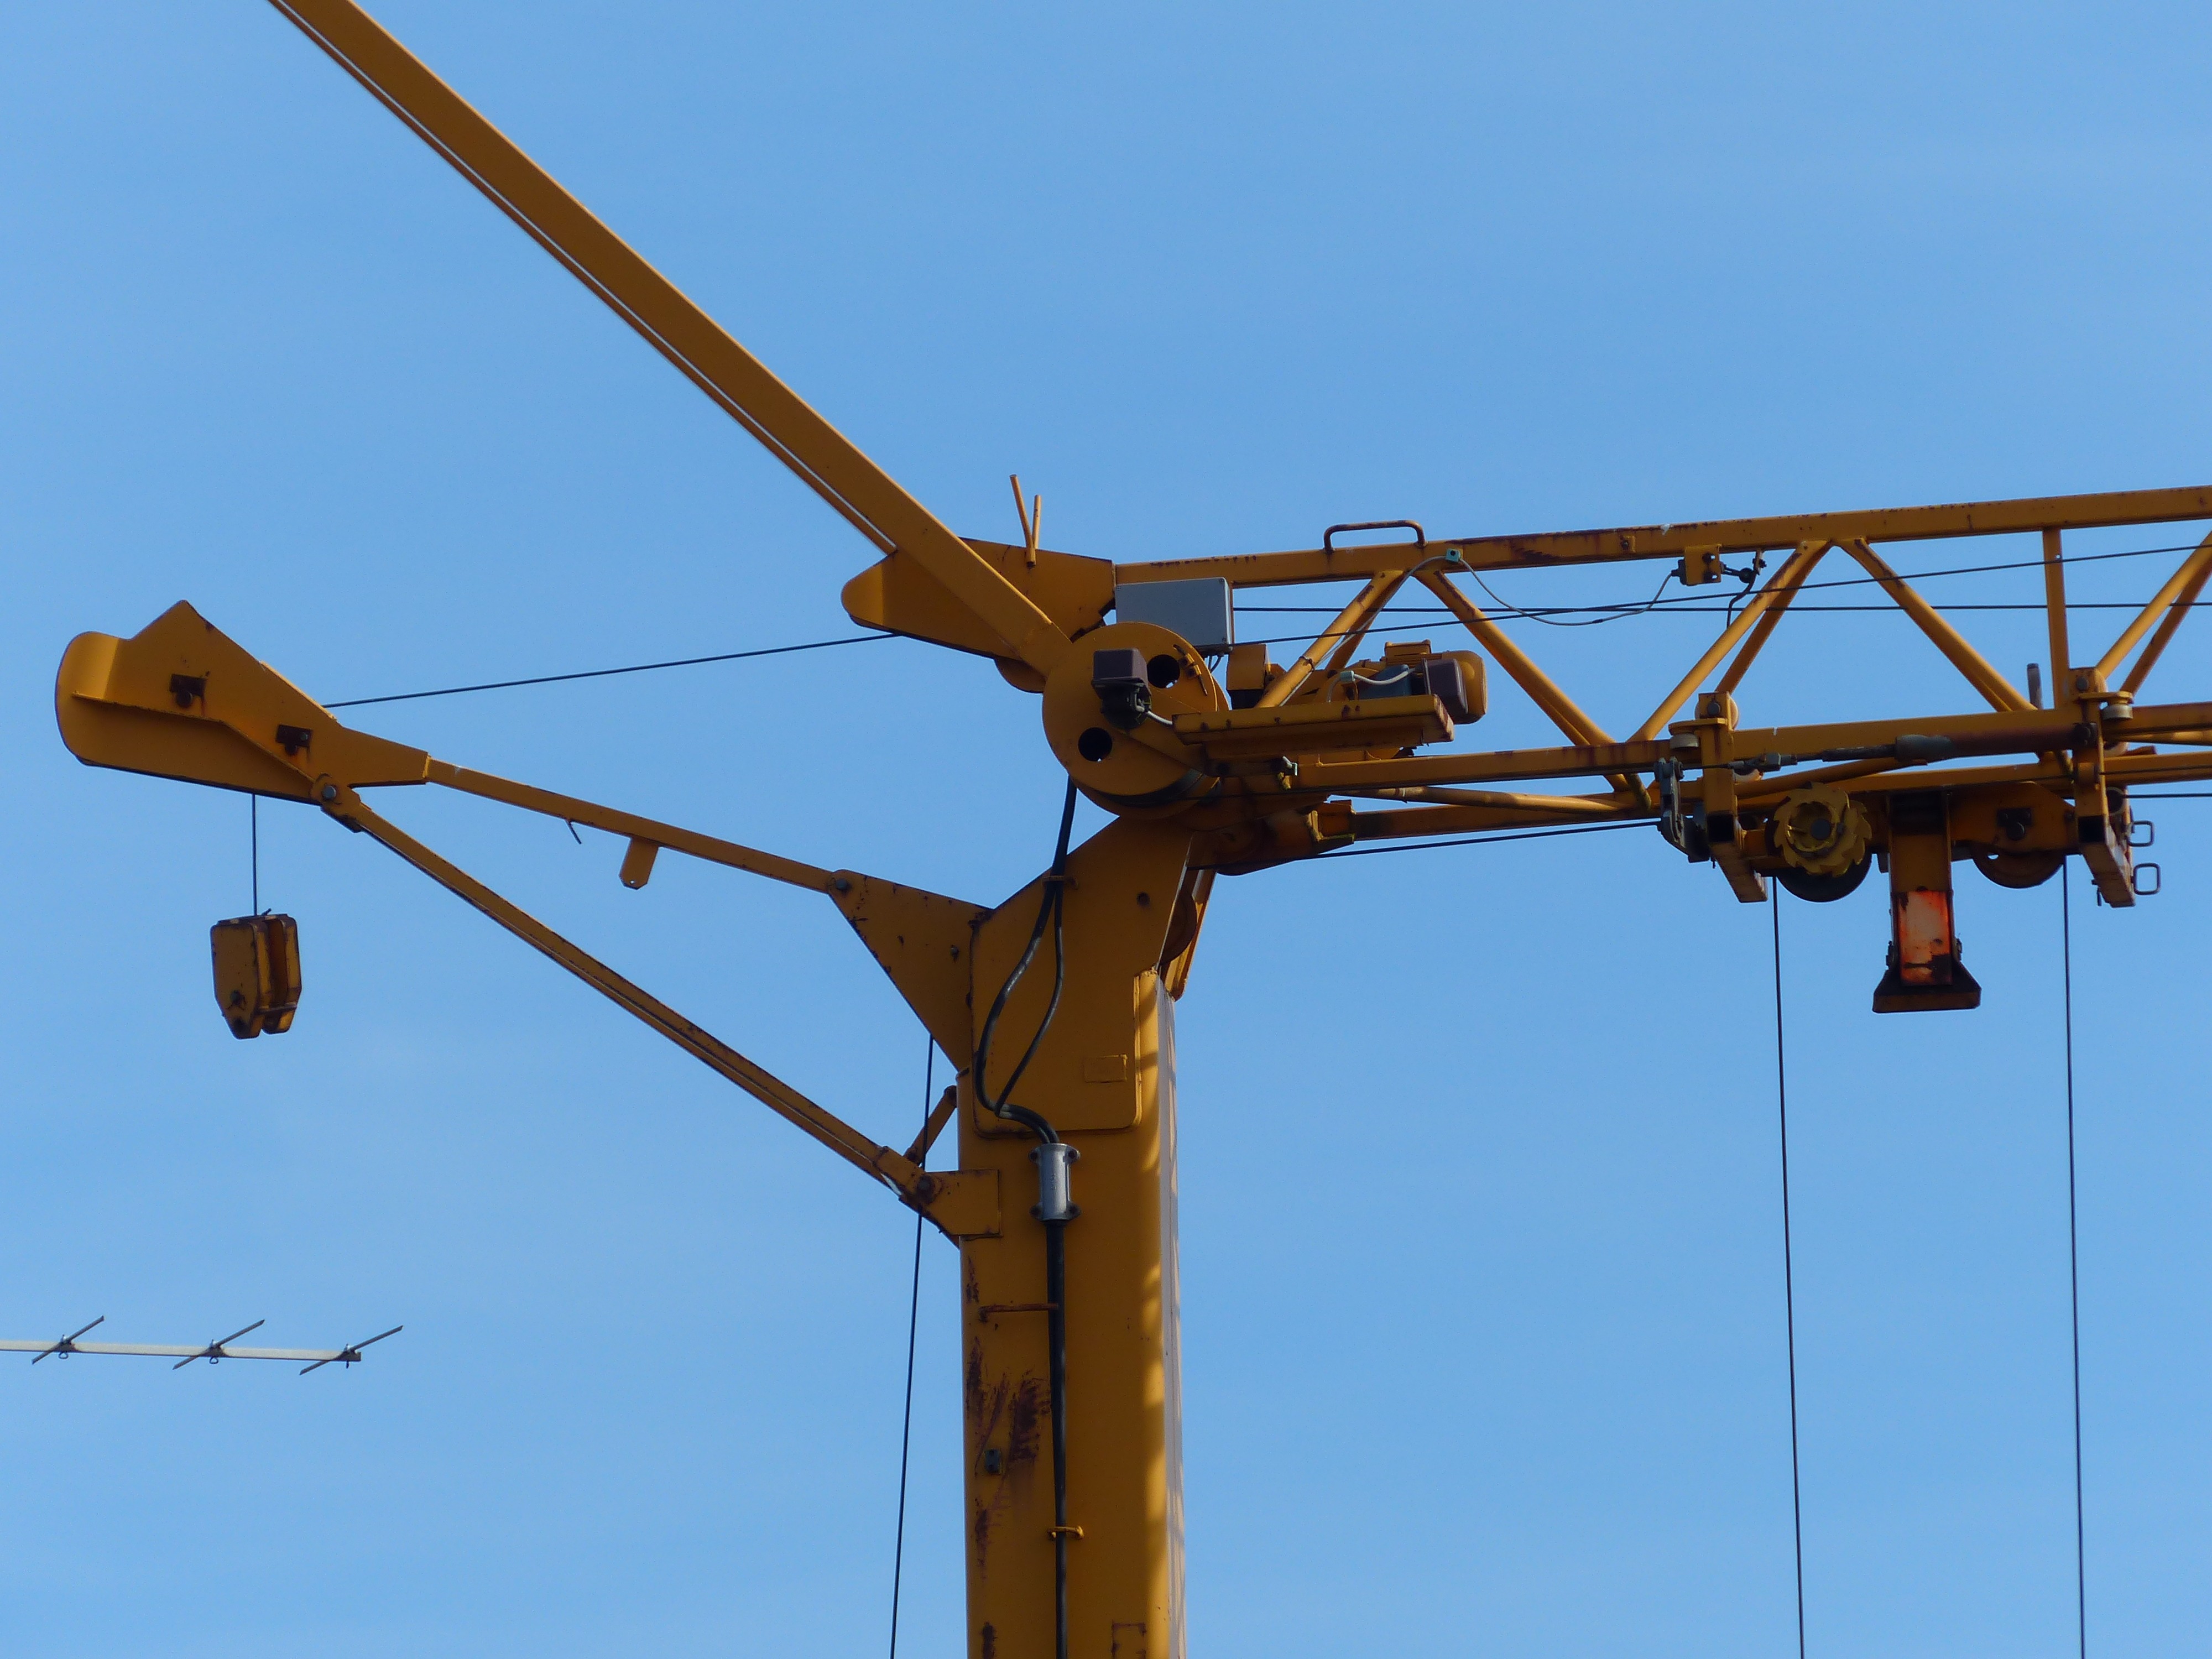
sky, technology, wind, trolley, line, mast, street light, electricity, lighting, energy, last, crane, boom, baukran, hydraulic, role, cargo transport, television antenna, electrical supply, electronics accessory, overhead power line, hoist rope